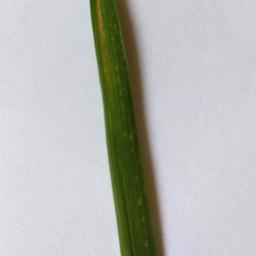
Label: Rice___Healthy